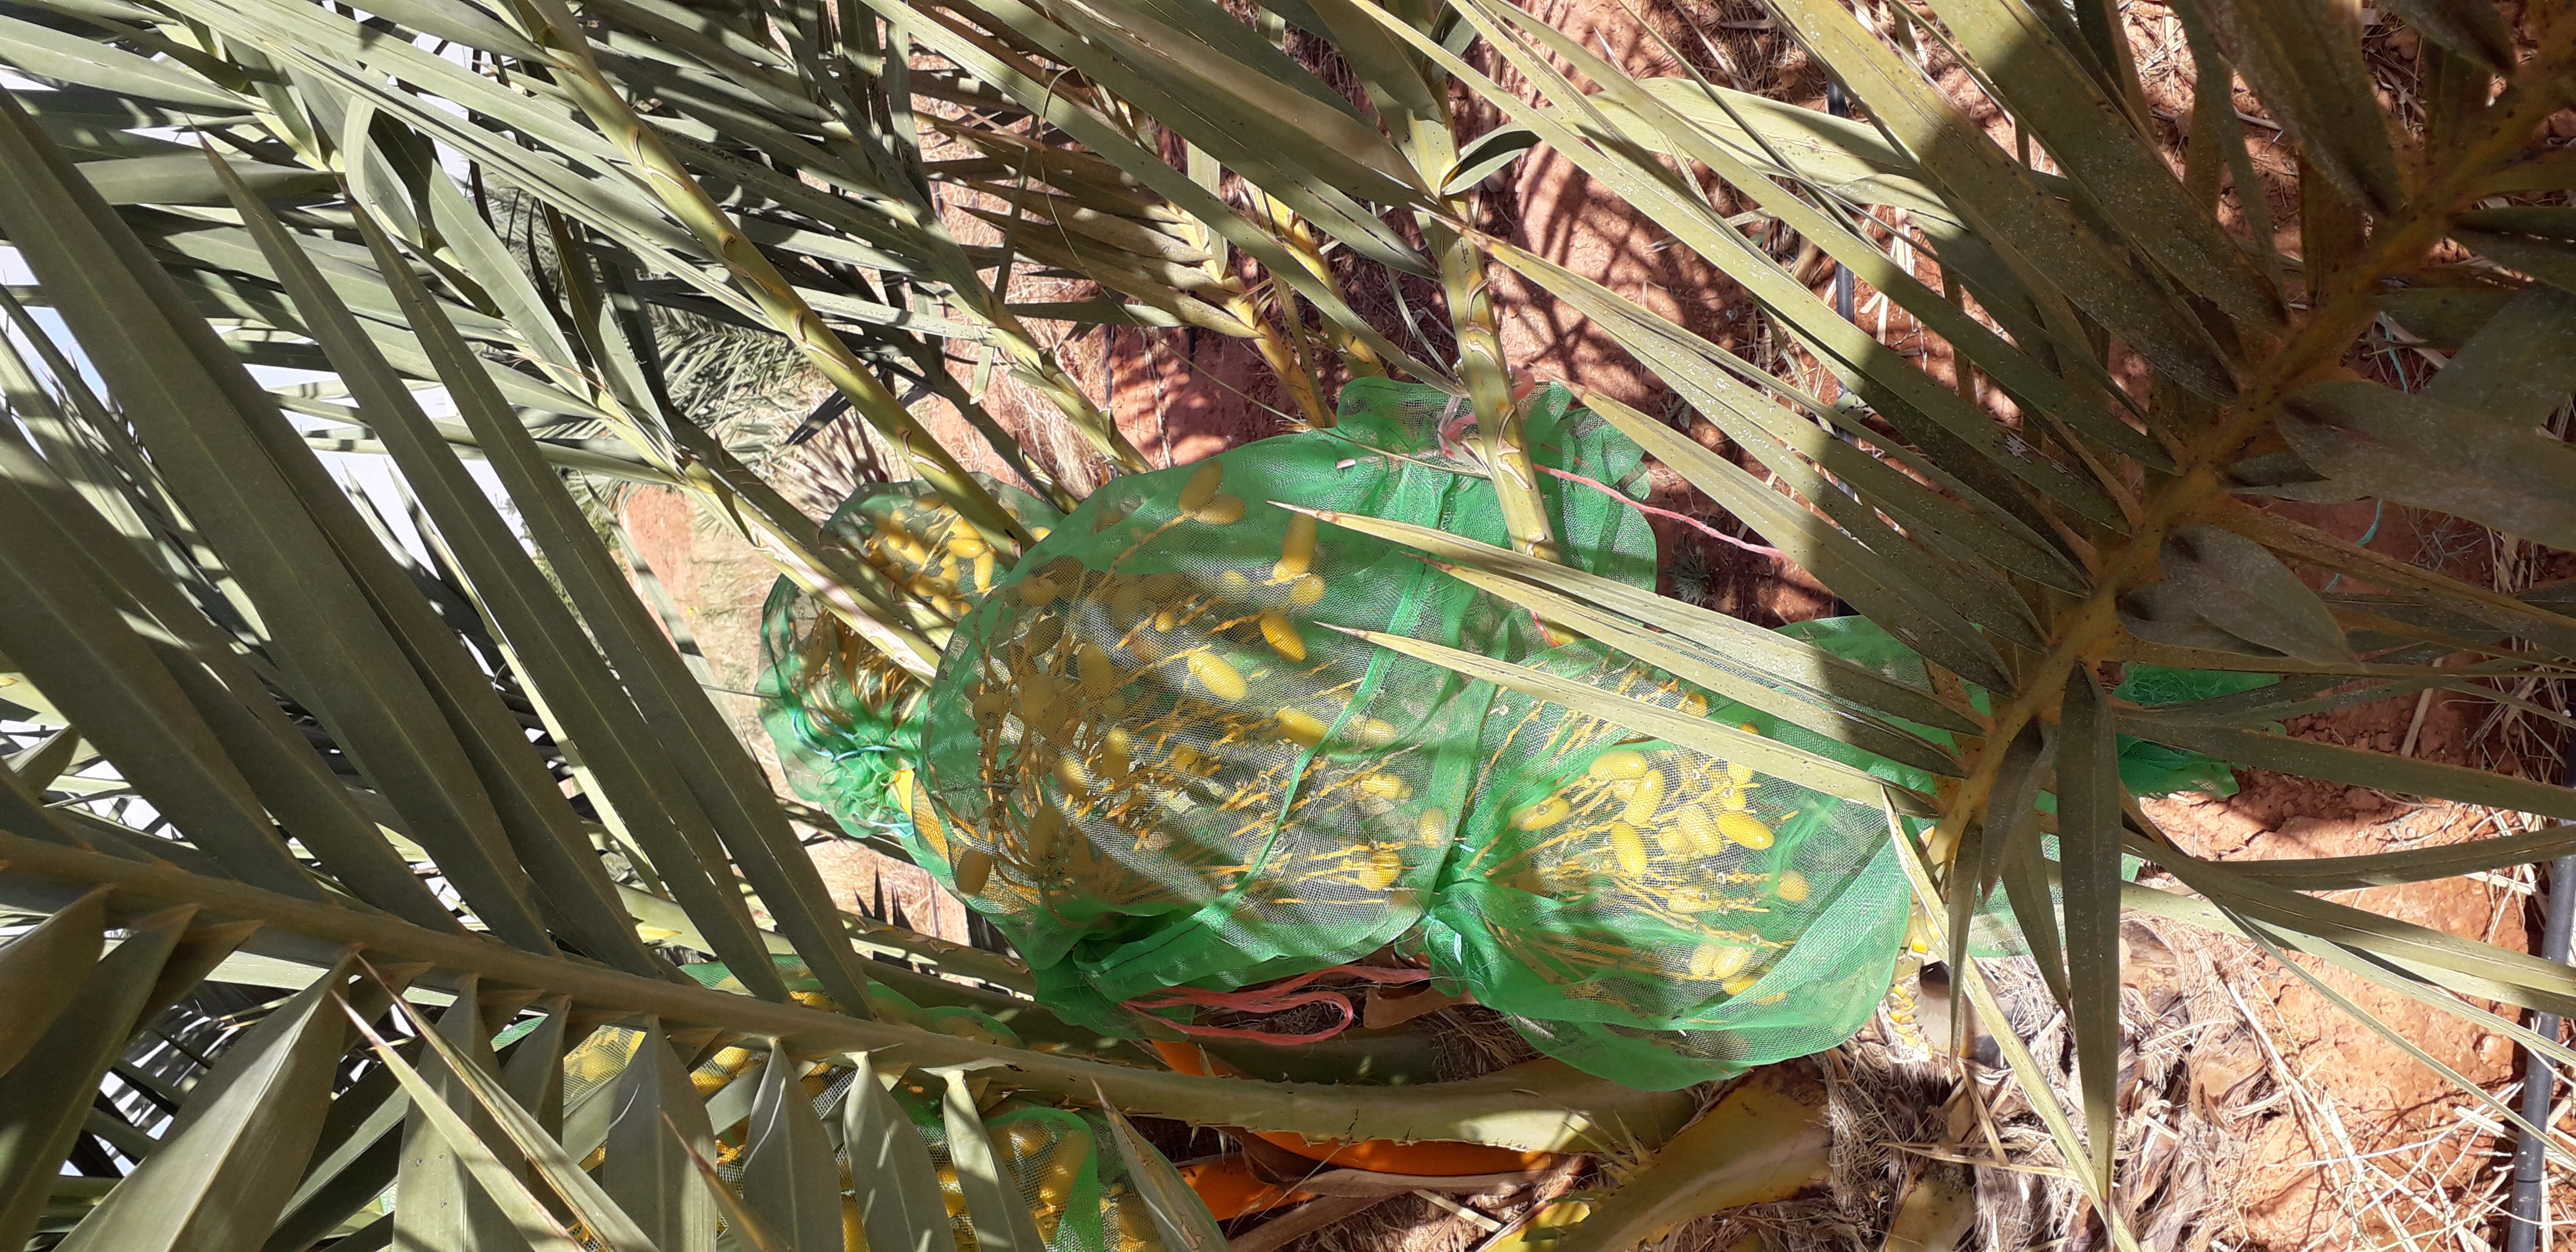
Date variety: kholt